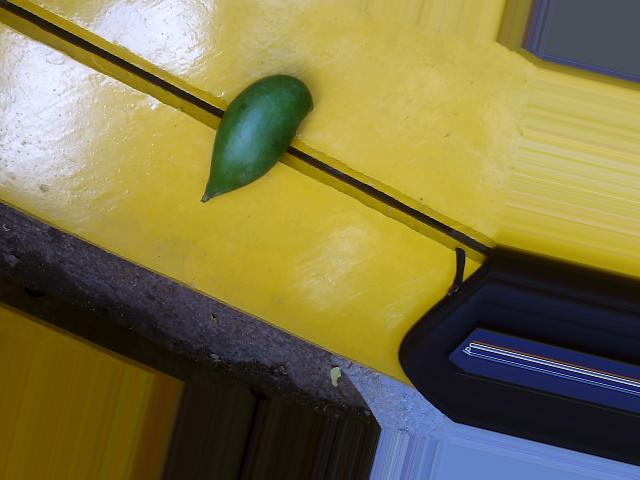
Label: Raw_Mango